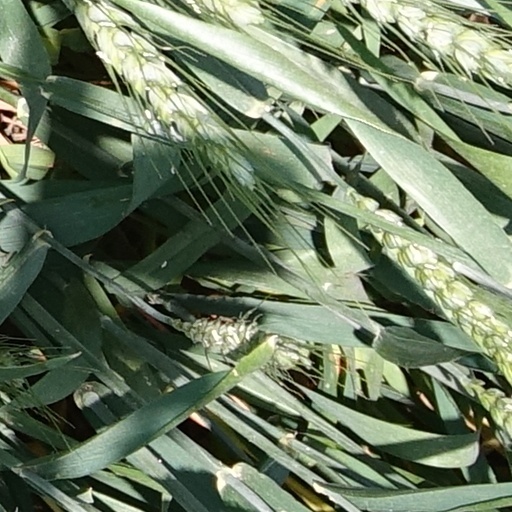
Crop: wheat